Ugyen Tshering

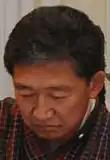
Ugyen Tshering on 22 December 2009

Lyonpo Ugyen Tshering (1954 – 29 January 2024) was a Bhutanese politician who served as minister for foreign affairs between 2008 and 2013.